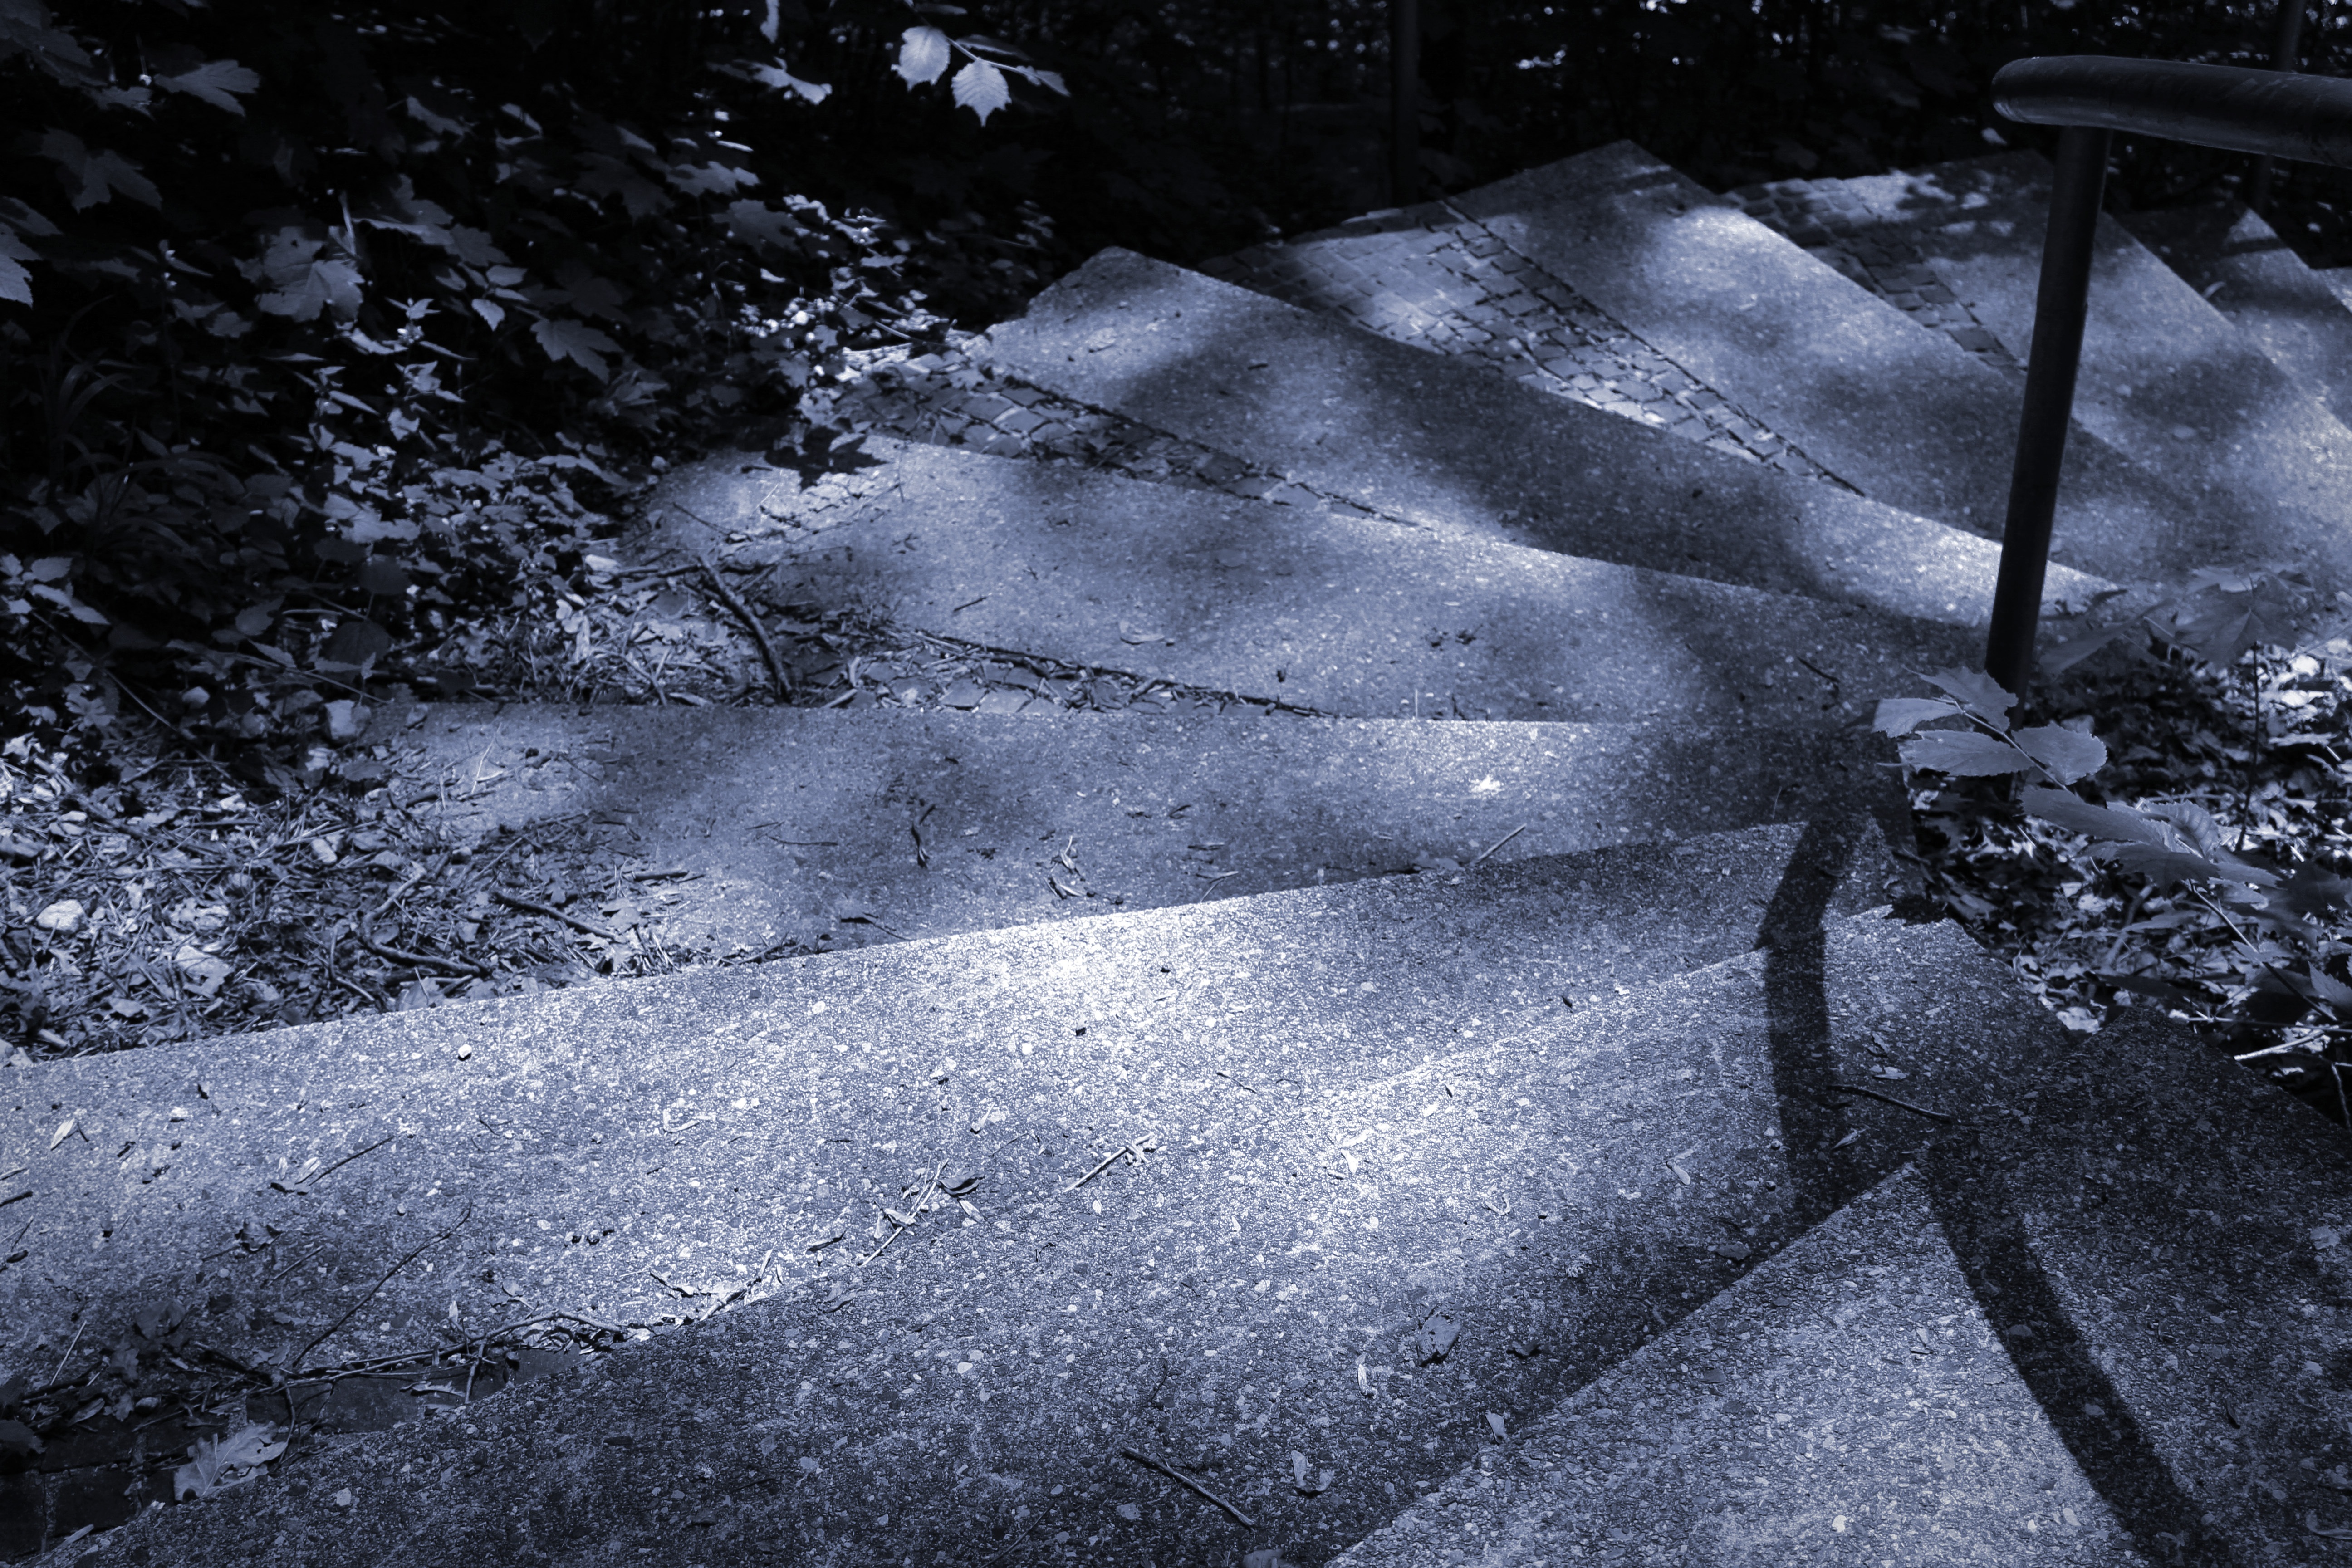
tree, nature, rock, snow, winter, light, black and white, sunlight, leaf, frost, stone, staircase, asphalt, dark, ice, weather, shadow, soil, darkness, black, monochrome, season, spiral staircase, stairs, down, up, hell, away, freezing, gradually, road surface, monochrome photography